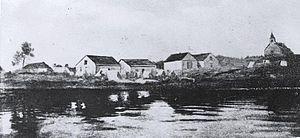
Photographie, Poste de la Compagnie de la Baie d'Hudson, lac Abitibi, Ont., copie réalisée vers 1910, Anonyme, Gélatine argentique, 8 x 14 cm
Le Lac Abitibi est un lac de 931 km², situé au nord de l'Abitibi, à cheval sur la frontière entre le Québec et l'Ontario. Il compte environ 200 plages et 900 îles dans ses eaux peu profondes.